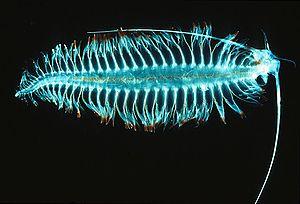
Les Polychètes errants constituent une des deux classes de vers de l'embranchement des Polychètes, constituée de vers mobiles, pourvus d'appendices de locomotion et d'une tête différenciée. L'autre classe est constituée de vers sessiles, les Sedentaria.
Aciculata est un ordre de vers polychètes.
Selon Hensen, le plancton est un groupe polyphylétique d'organismes généralement unicellulaires vivant dans les eaux douces, saumâtres et salées, le plus souvent en suspension et apparemment passivement : gamètes, larves, animaux inaptes à lutter contre le courant, végétaux et algues microscopiques. Les organismes planctoniques sont donc définis à partir de leur niche écologique et non selon des critères phylogénétiques ou taxonomiques.
Les polychètes sont une classe de l'embranchement des Annélides. Ils constituent le groupe de vers annélides comportant le plus grand nombre d'espèces, soit plus de 13 000. Ils sont caractérisés par leurs « parapodes » munis de « soies ».